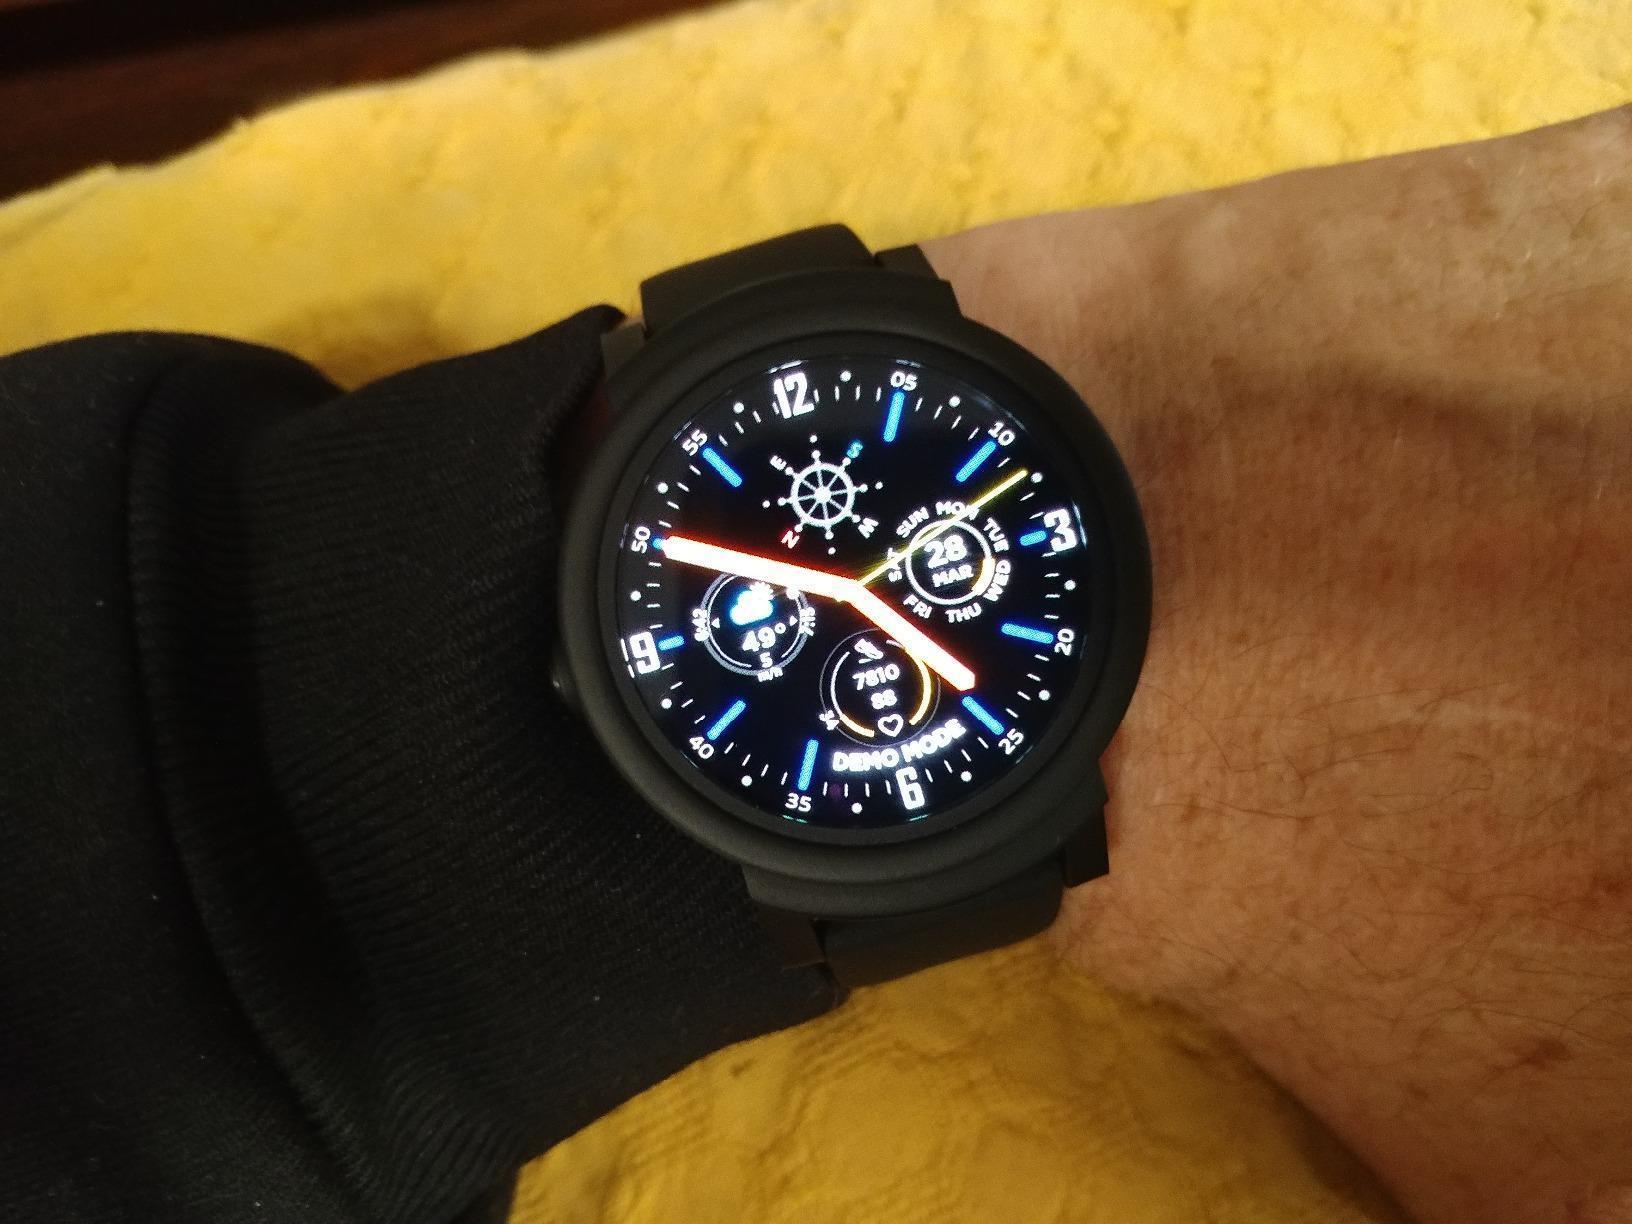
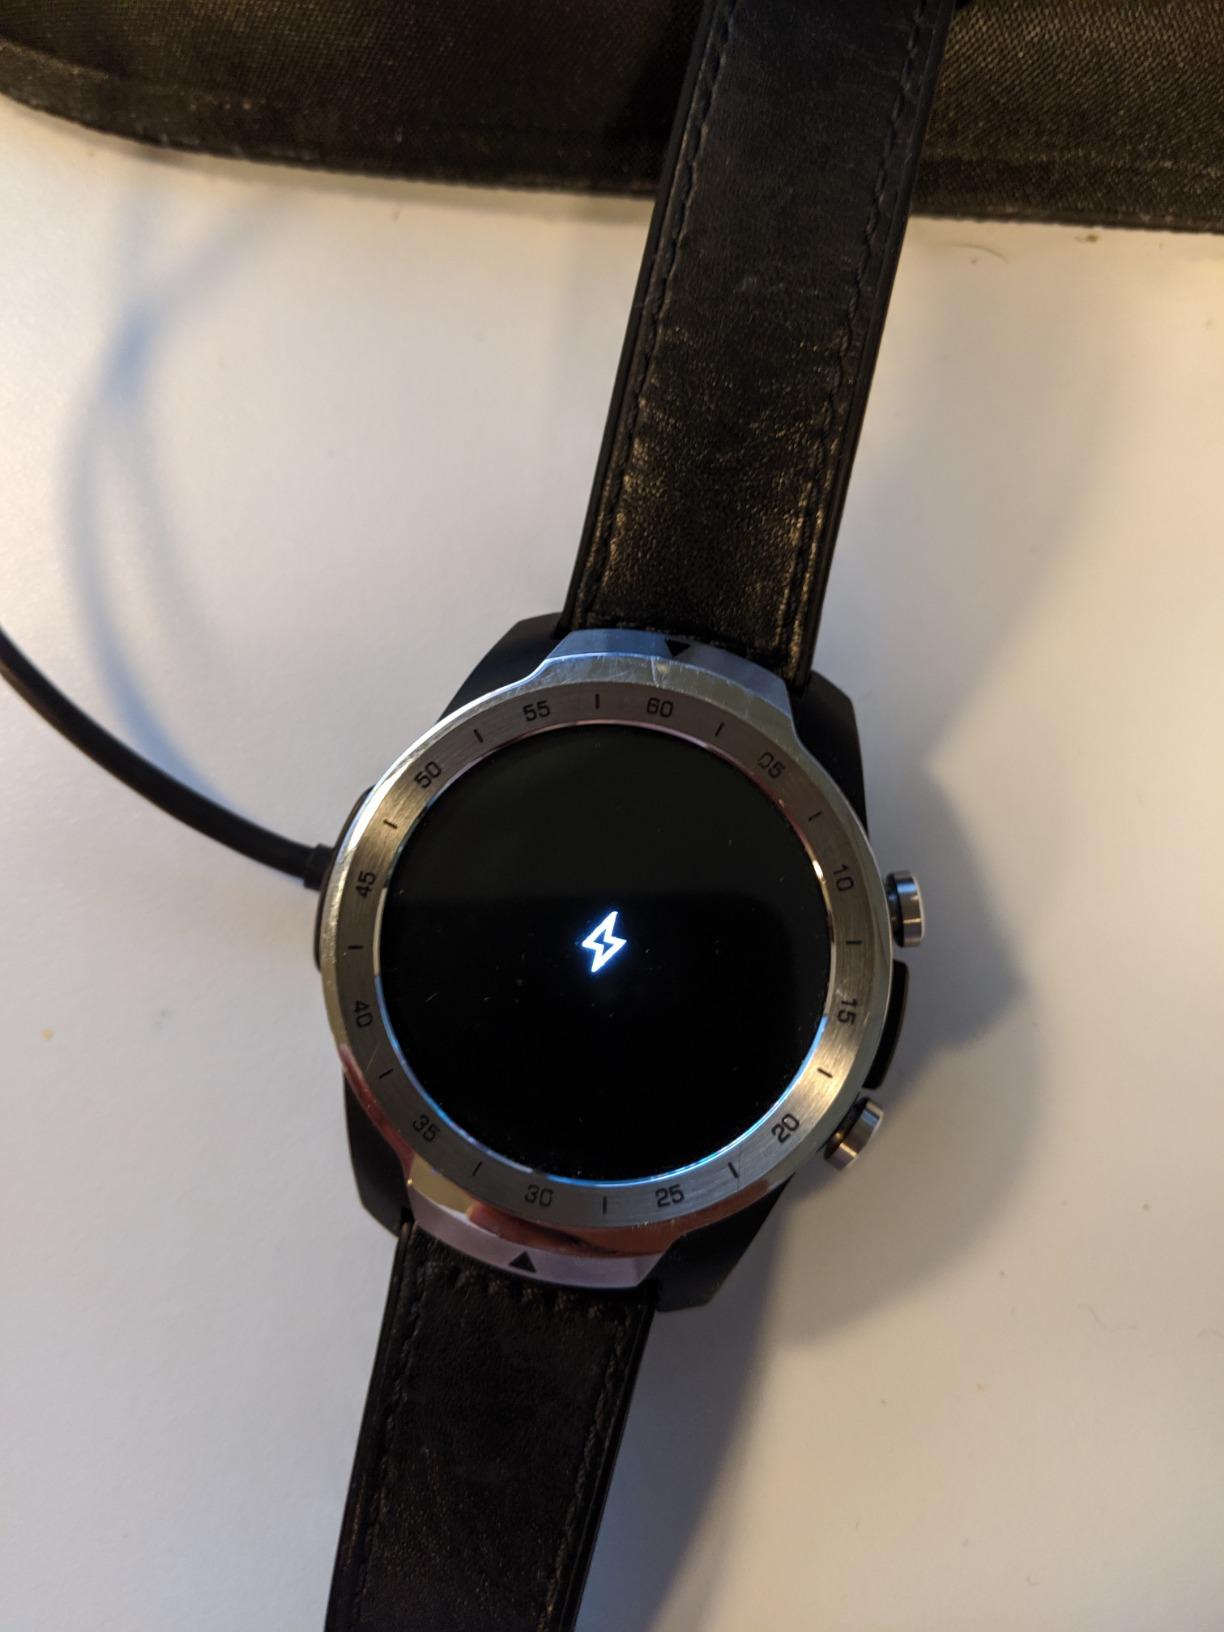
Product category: smartwatch
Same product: no